Sathavathani Sheikh Thambi Pavalar

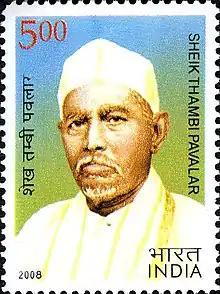
Sheikh Thambi Pavalar on a 2008 stamp of India

Pavalar was born on 31 July 1874 at Edalakudy in Nagercoil, Kanyakumari District, as the third son of Pakeer Meeran sahib and Ameena. He had his earlier education at Edalakudy.